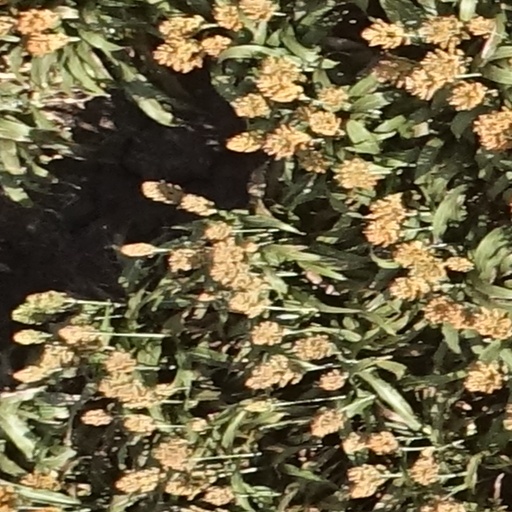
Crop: sorghum